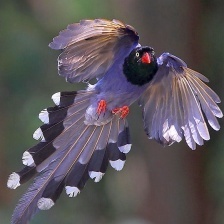
Species: TAIWAN MAGPIE
Scientific name: UROCISSA CAERULEA
ImageNet parent category: magpie